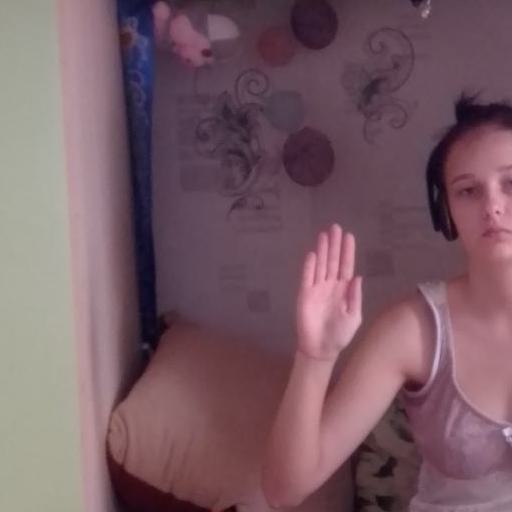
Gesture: stop